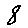
Label: 8